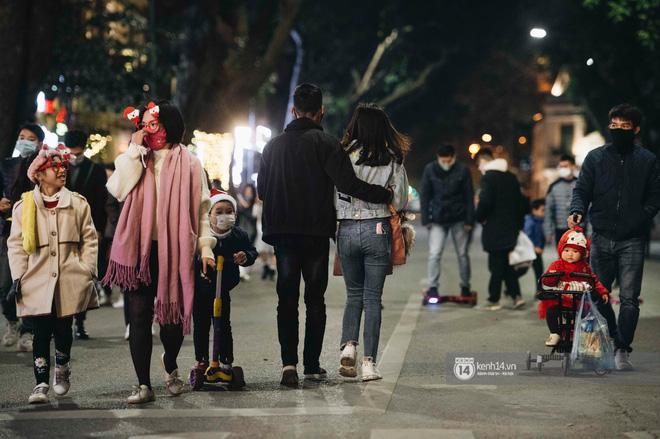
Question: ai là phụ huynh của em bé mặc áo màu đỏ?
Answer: người đàn ông đeo khẩu trang đen là phụ huynh của em bé mặc áo màu đỏ